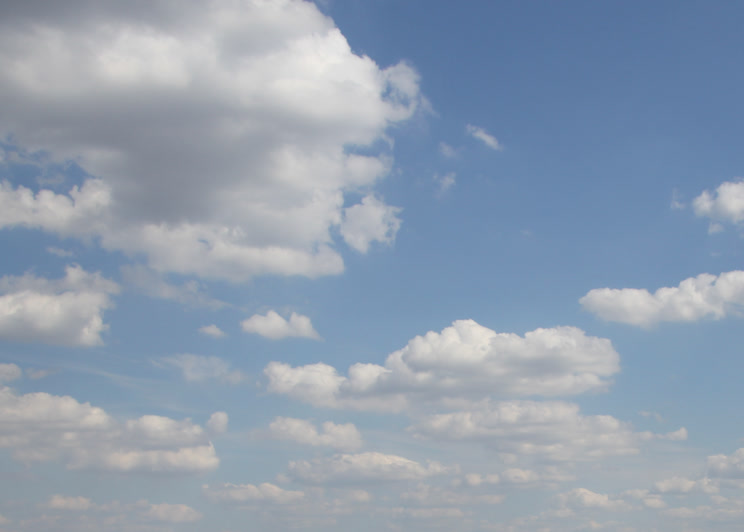
Cloud type: Cumulus